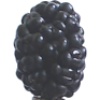
Label: mulberry